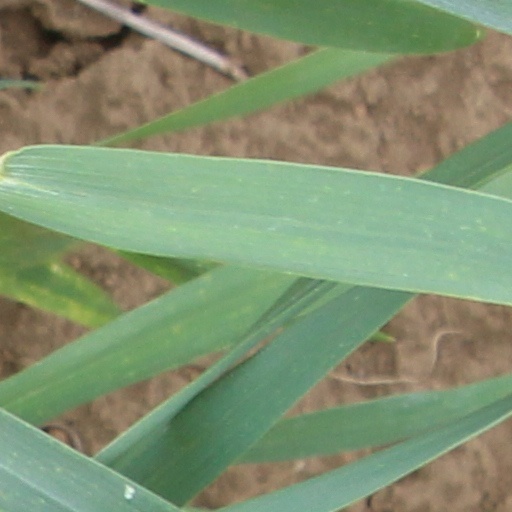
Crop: wheat